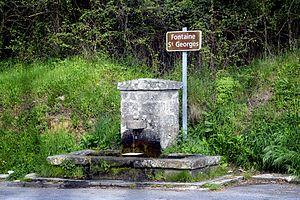
Le col Saint-Georges est l'un des principaux cols de Corse. Il se situe à 757 m d'altitude, sur la commune de Grosseto-Prugna en Corse-du-Sud.